Kalachakra

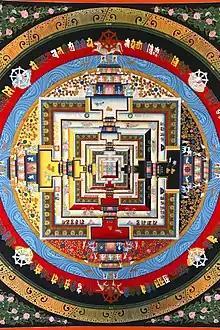
The Kālacakra Mandala depicts the teachings of the tantra in visual symbolic form.

Kālacakra is a polysemic term in Vajrayana Buddhism and Hinduism that means "wheel of time" or "time cycles". ""Kālacakra"" is also the name of a series of Buddhist texts and a major practice lineage in Indian Buddhism and Tibetan Buddhism. The tantra is considered to belong to the unexcelled yoga ("anuttara-yoga") class.